Lorne Rose

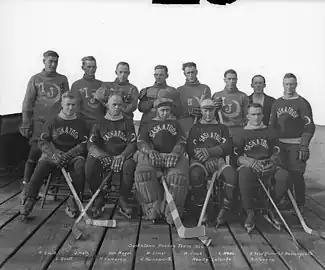
Rose, standing third from right, with the Saskatoon Sheiks/Crescents in 1923–24.

Lawrence Rose (December 17, 1896 – July 2, 1975) was a professional ice hockey player. He played with the Saskatoon Crescents of the Western Canada Hockey League. He later went on to play in the Prairie Hockey League with the Moose Jaw Maroons and Regina Capitals.